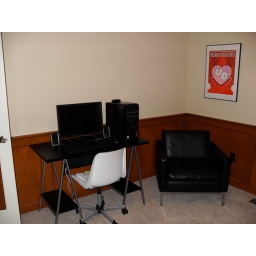
The office in the new house